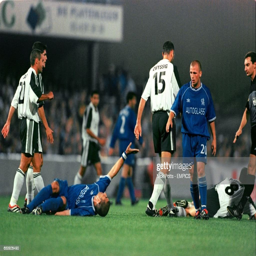
football player cries out after breaking his leg in a tackle with football player